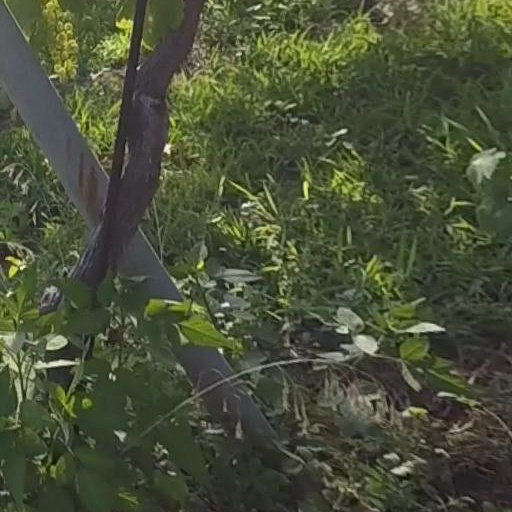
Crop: grape